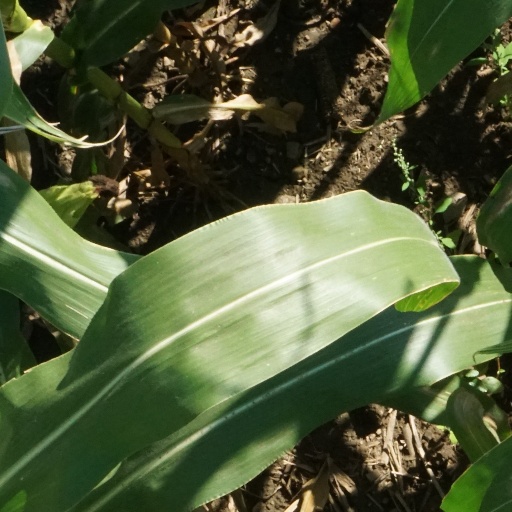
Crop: maize; corn